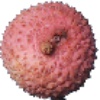
Label: Lychee 1